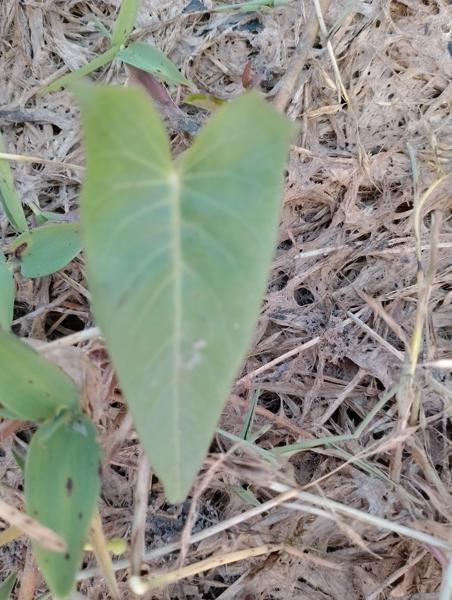
Weed species: Ipomoea aquatic